Nicolás Correa

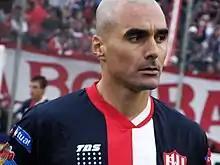
Correa with Unión Santa Fe in 2009

Nicolás Correa Risso (born December 25, 1983, in Montevideo) is a former Uruguayan footballer who played as a centre-back.